Evolution of sex-determining mechanisms

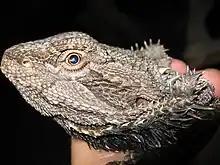
The central bearded dragon is a model organism for sex reversal studies and research on transitions from genetic sex determination to temperature-dependent sex determination.

Sex-determining mechanisms include genetic sex determination, where sex is determined by genes on sex chromosomes, and environmental sex determination/temperature-dependent sex determination, where sex is permanently fixed by environmental cues after fertilization. Evolutionary transitions between these mechanisms are frequently driven by sex reversal, a phenomenon where environmental overrides produce organisms with discordant genotypic and phenotypic sex.